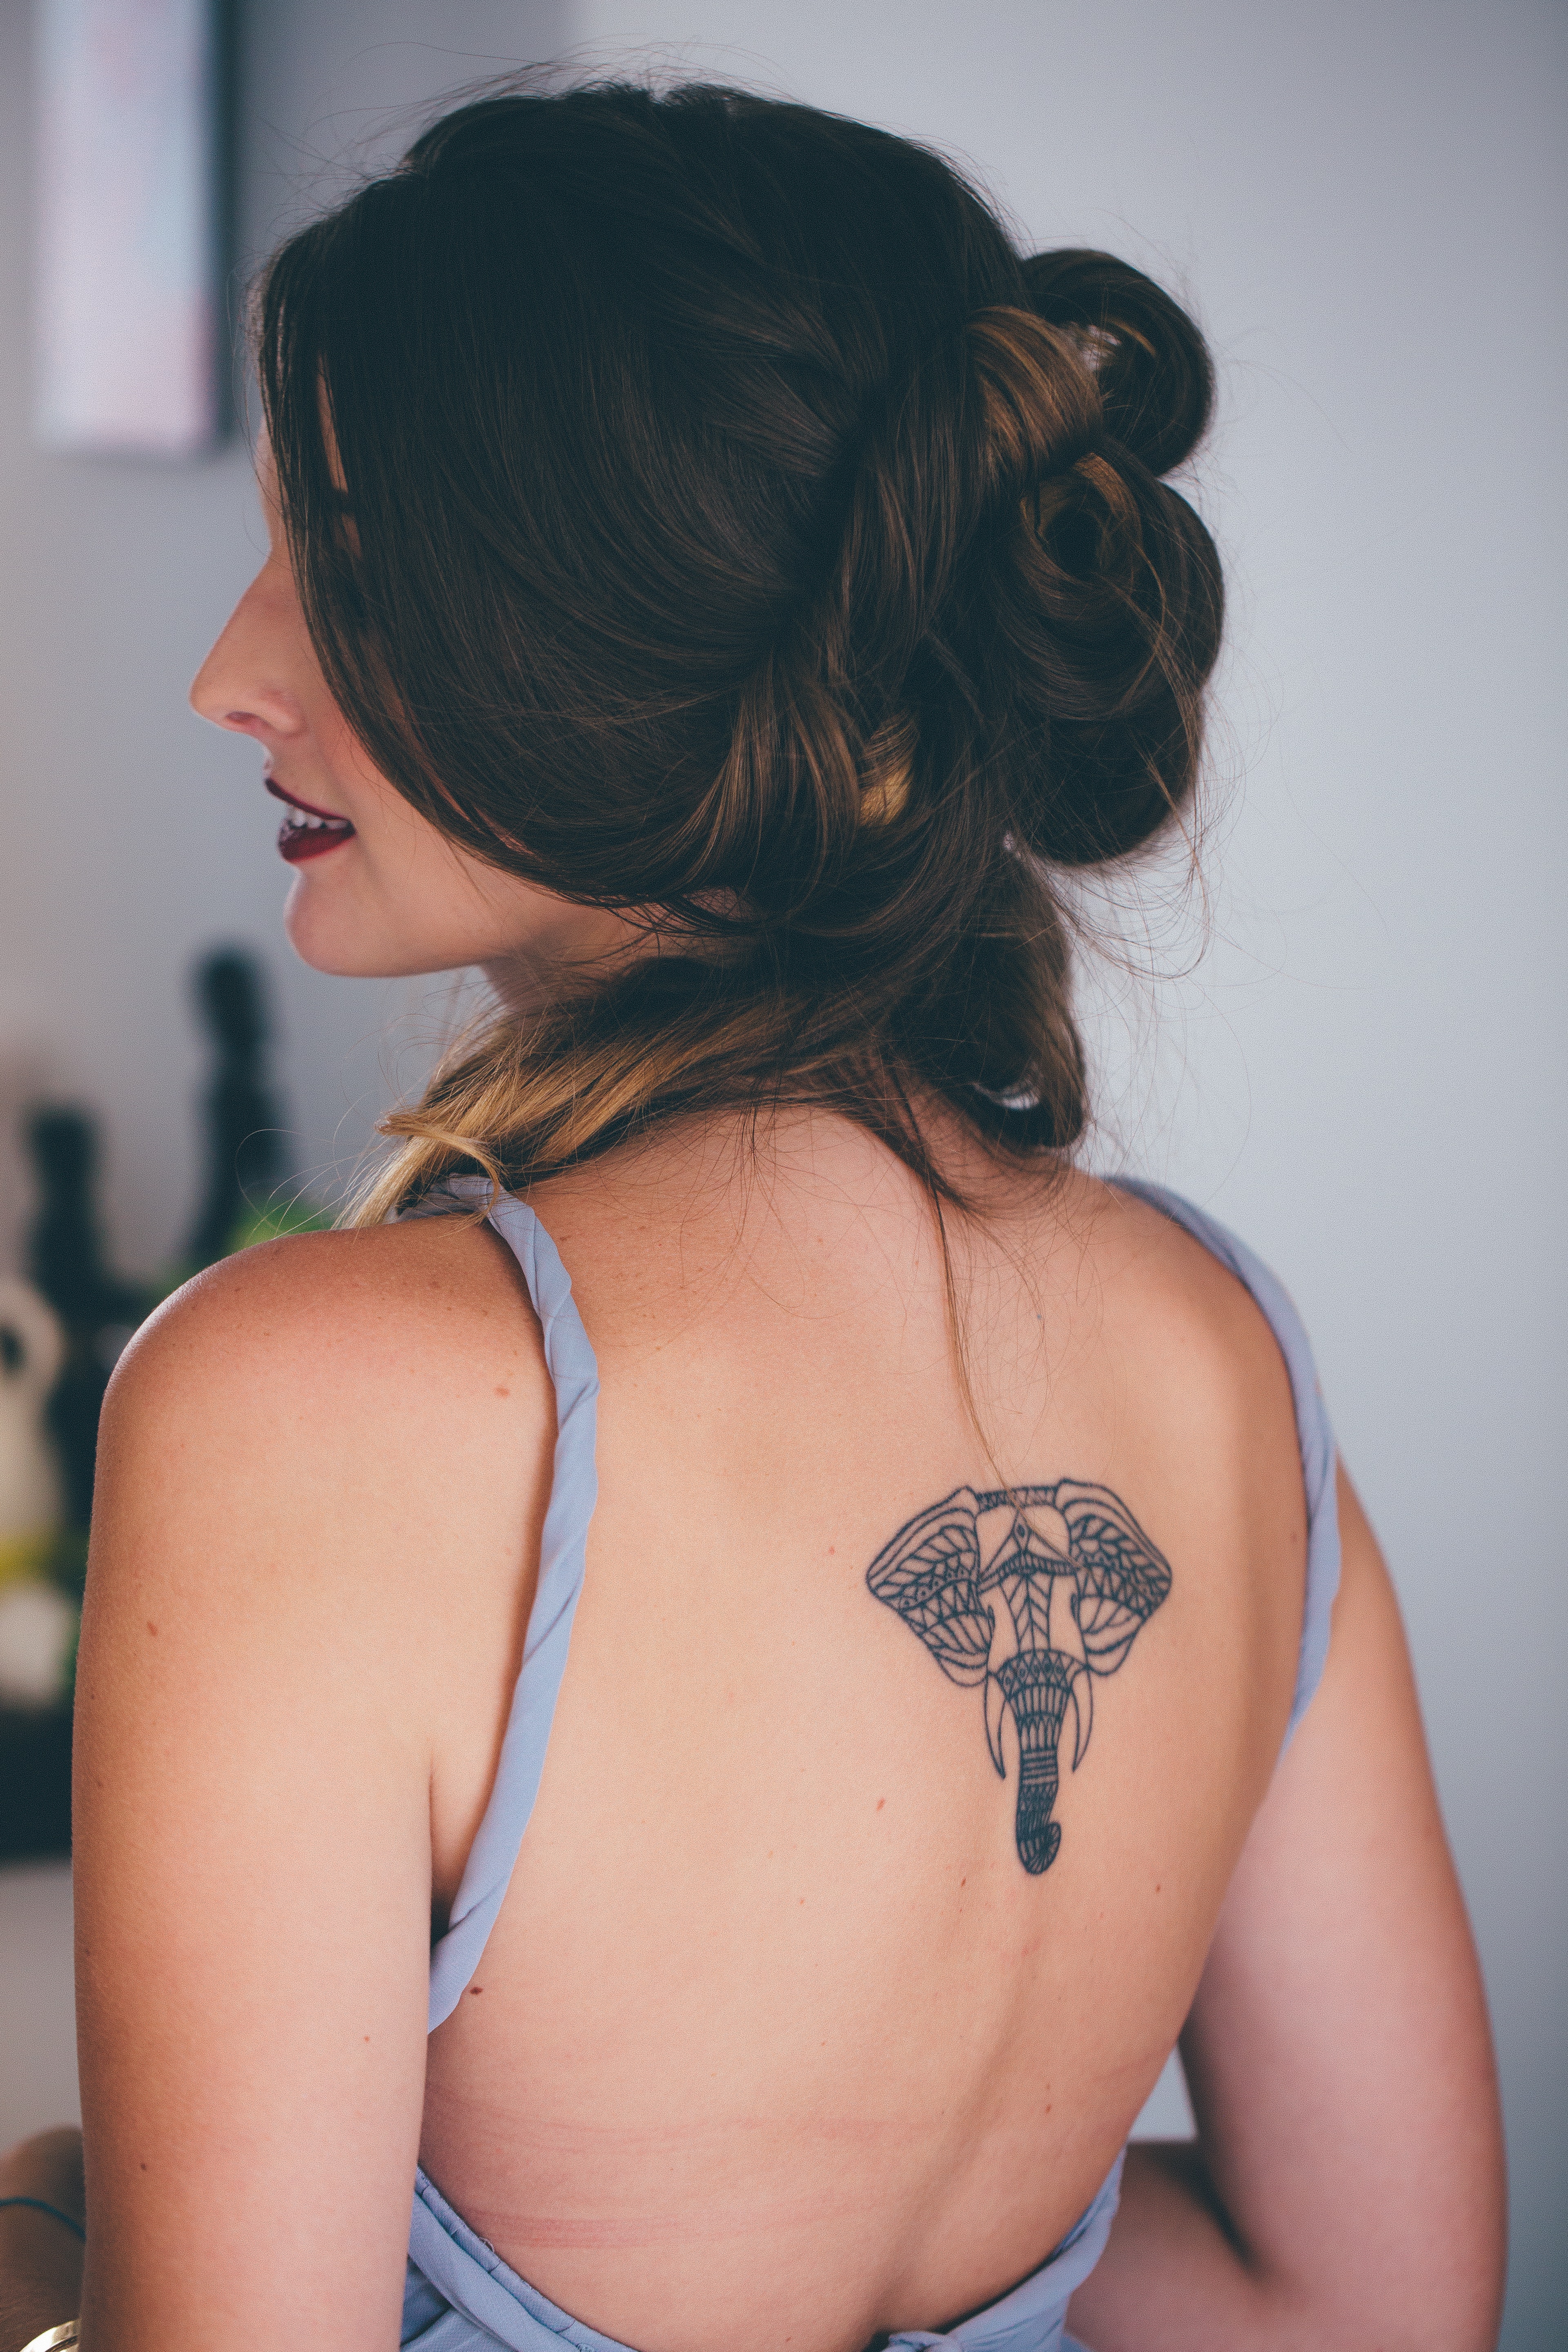
hair, shoulder, tattoo, back, neck, temporary tattoo, joint, hairstyle, arm, black hair, human body, brown hair, chest, long hair, plant, pattern, trunk, throat